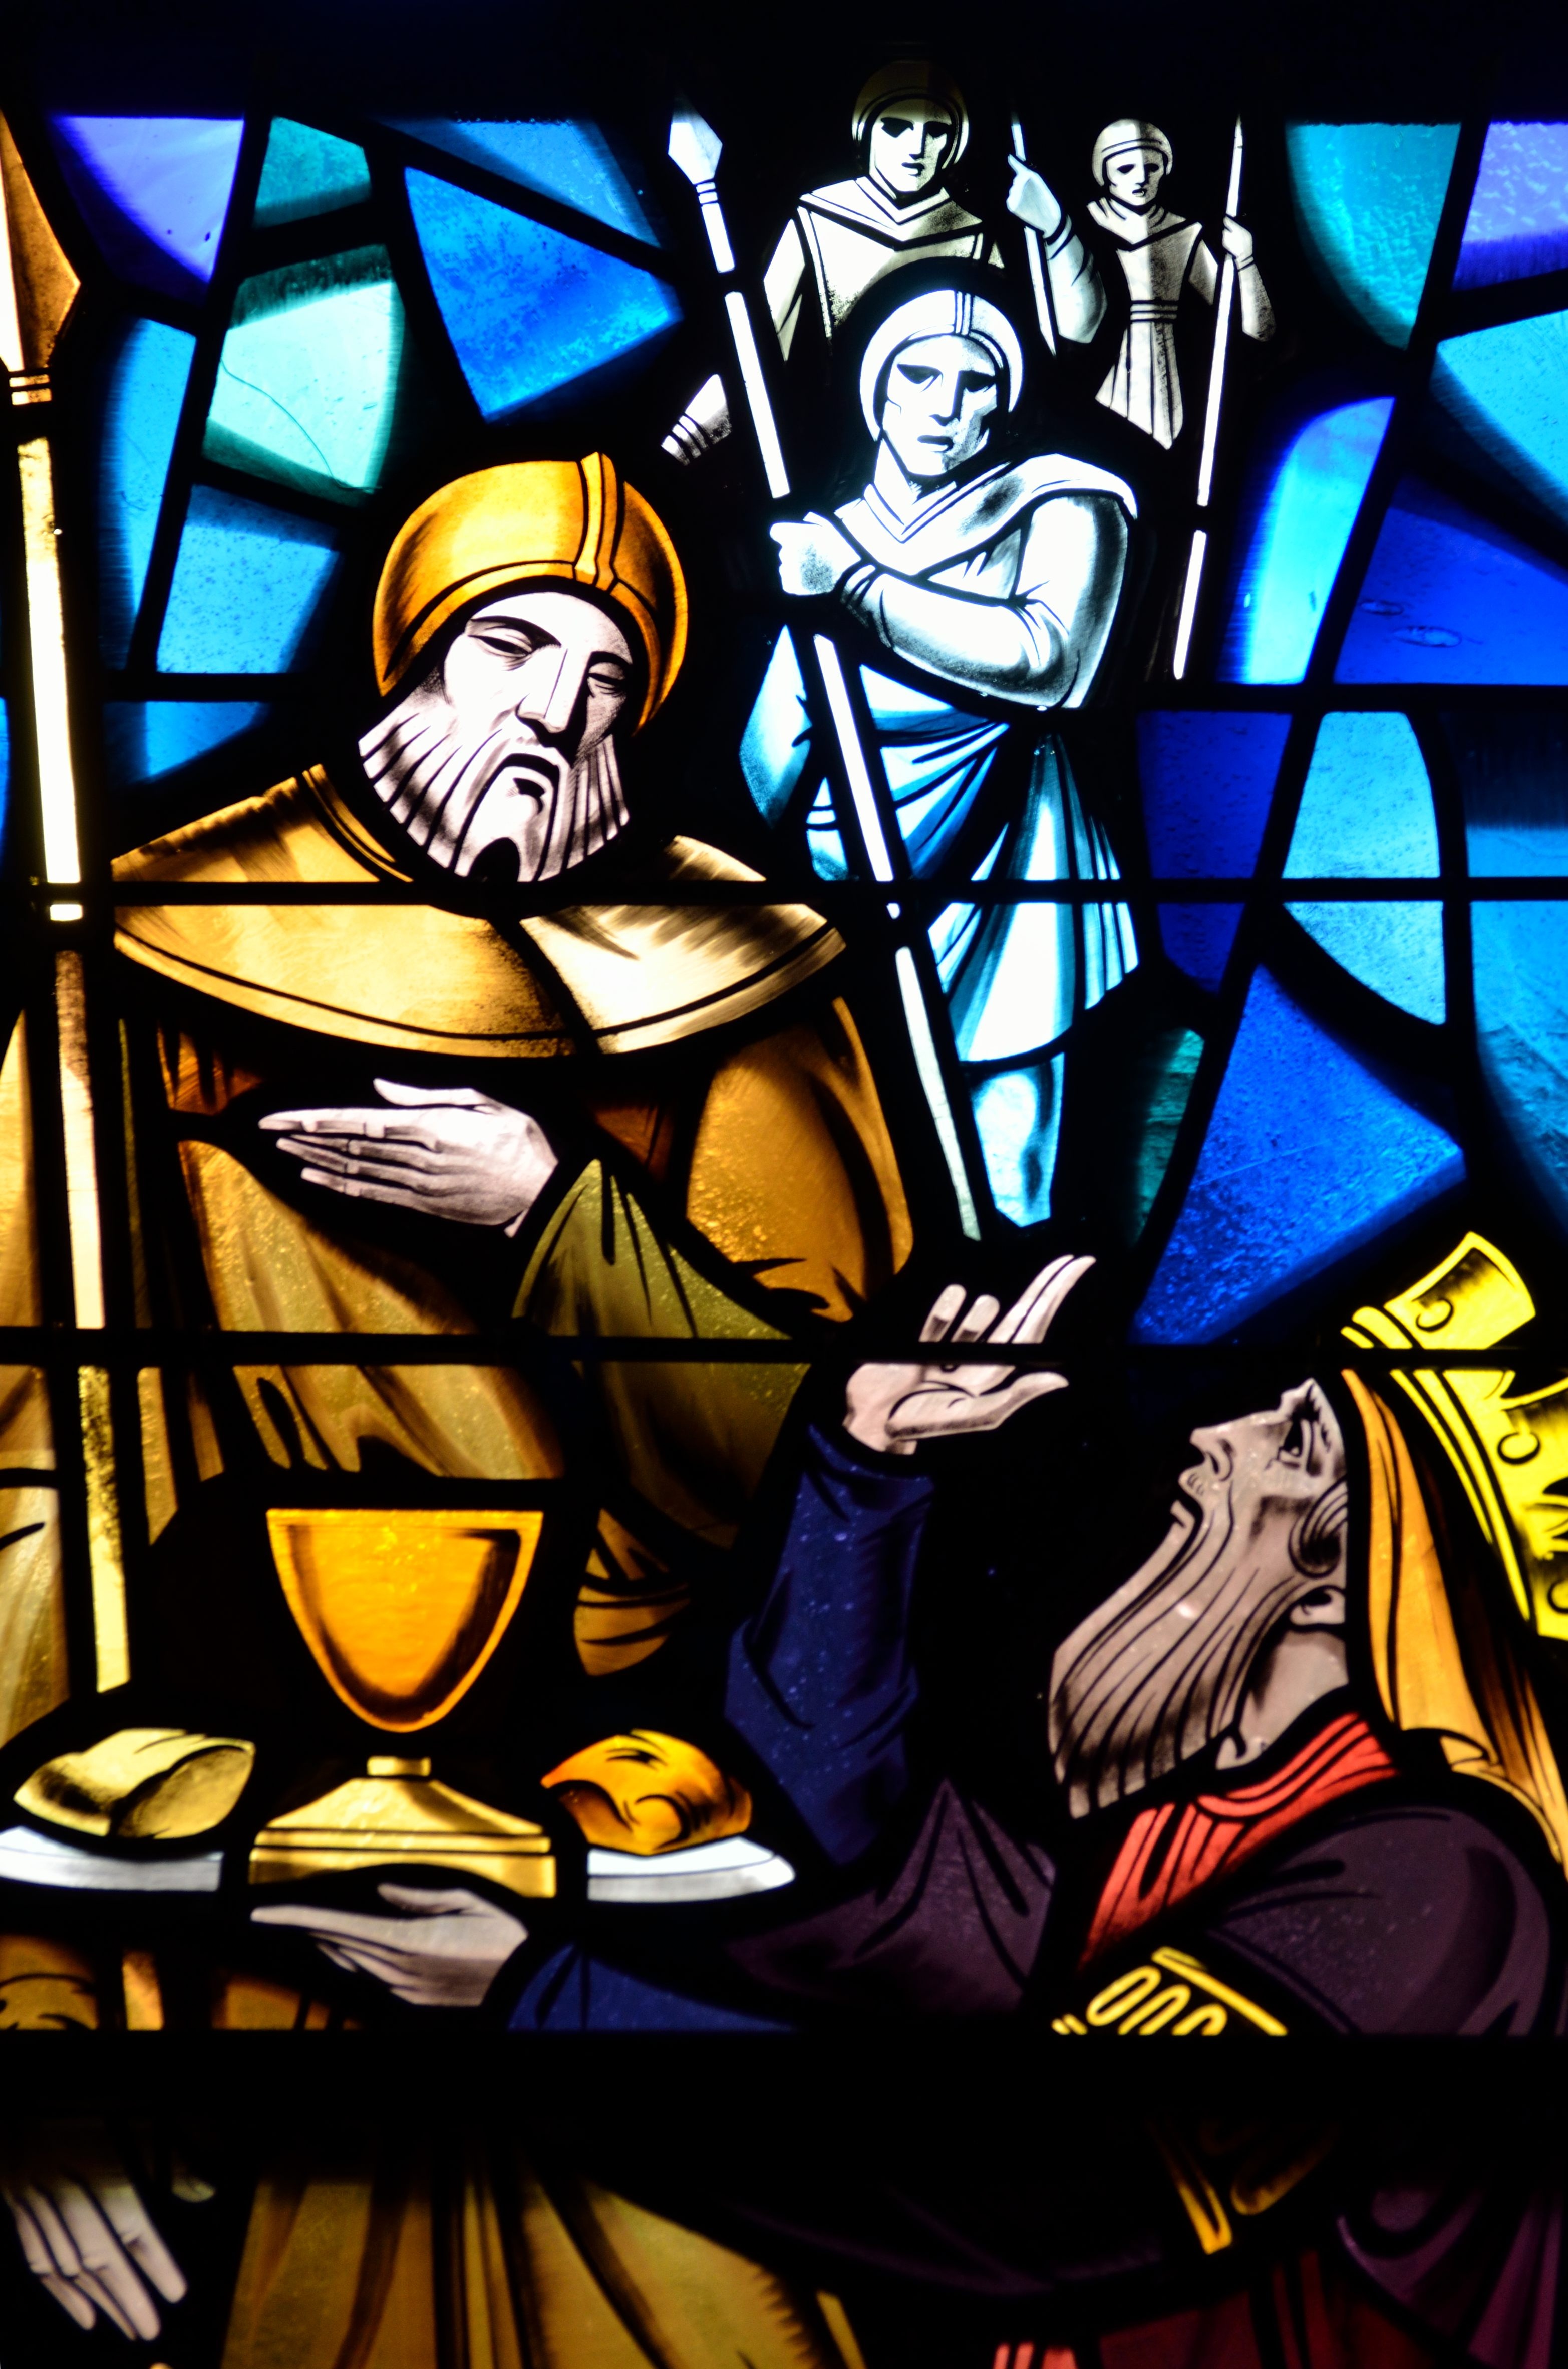
light, interior, window, glass, color, religion, church, cathedral, chapel, christian, material, stained glass, bible, spiritual, pray, religious, catholic, christ, illustration, design, faith, christianity, holy, stained, spirituality, stain glass window, comic book